Edgar F. Luckenbach

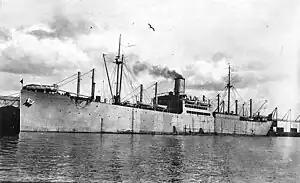
USS K. I. Luckenbach (ID-2291)

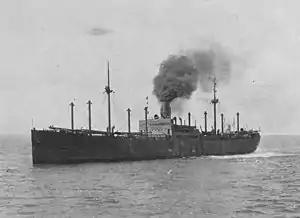
USS F. J. Luckenbach (ID-2160)

A second SS "Jacob Luckenbach" sank on 14 July 1953 after a collision off San Francisco in fog while carrying military supplies to Korea. The wreck was determined in 2002 to be a source of oil pollution and about 85,000 gallons of oil were removed.